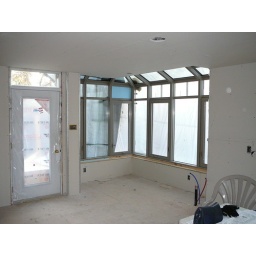
Still wrapped in plastic - one glass panel missing